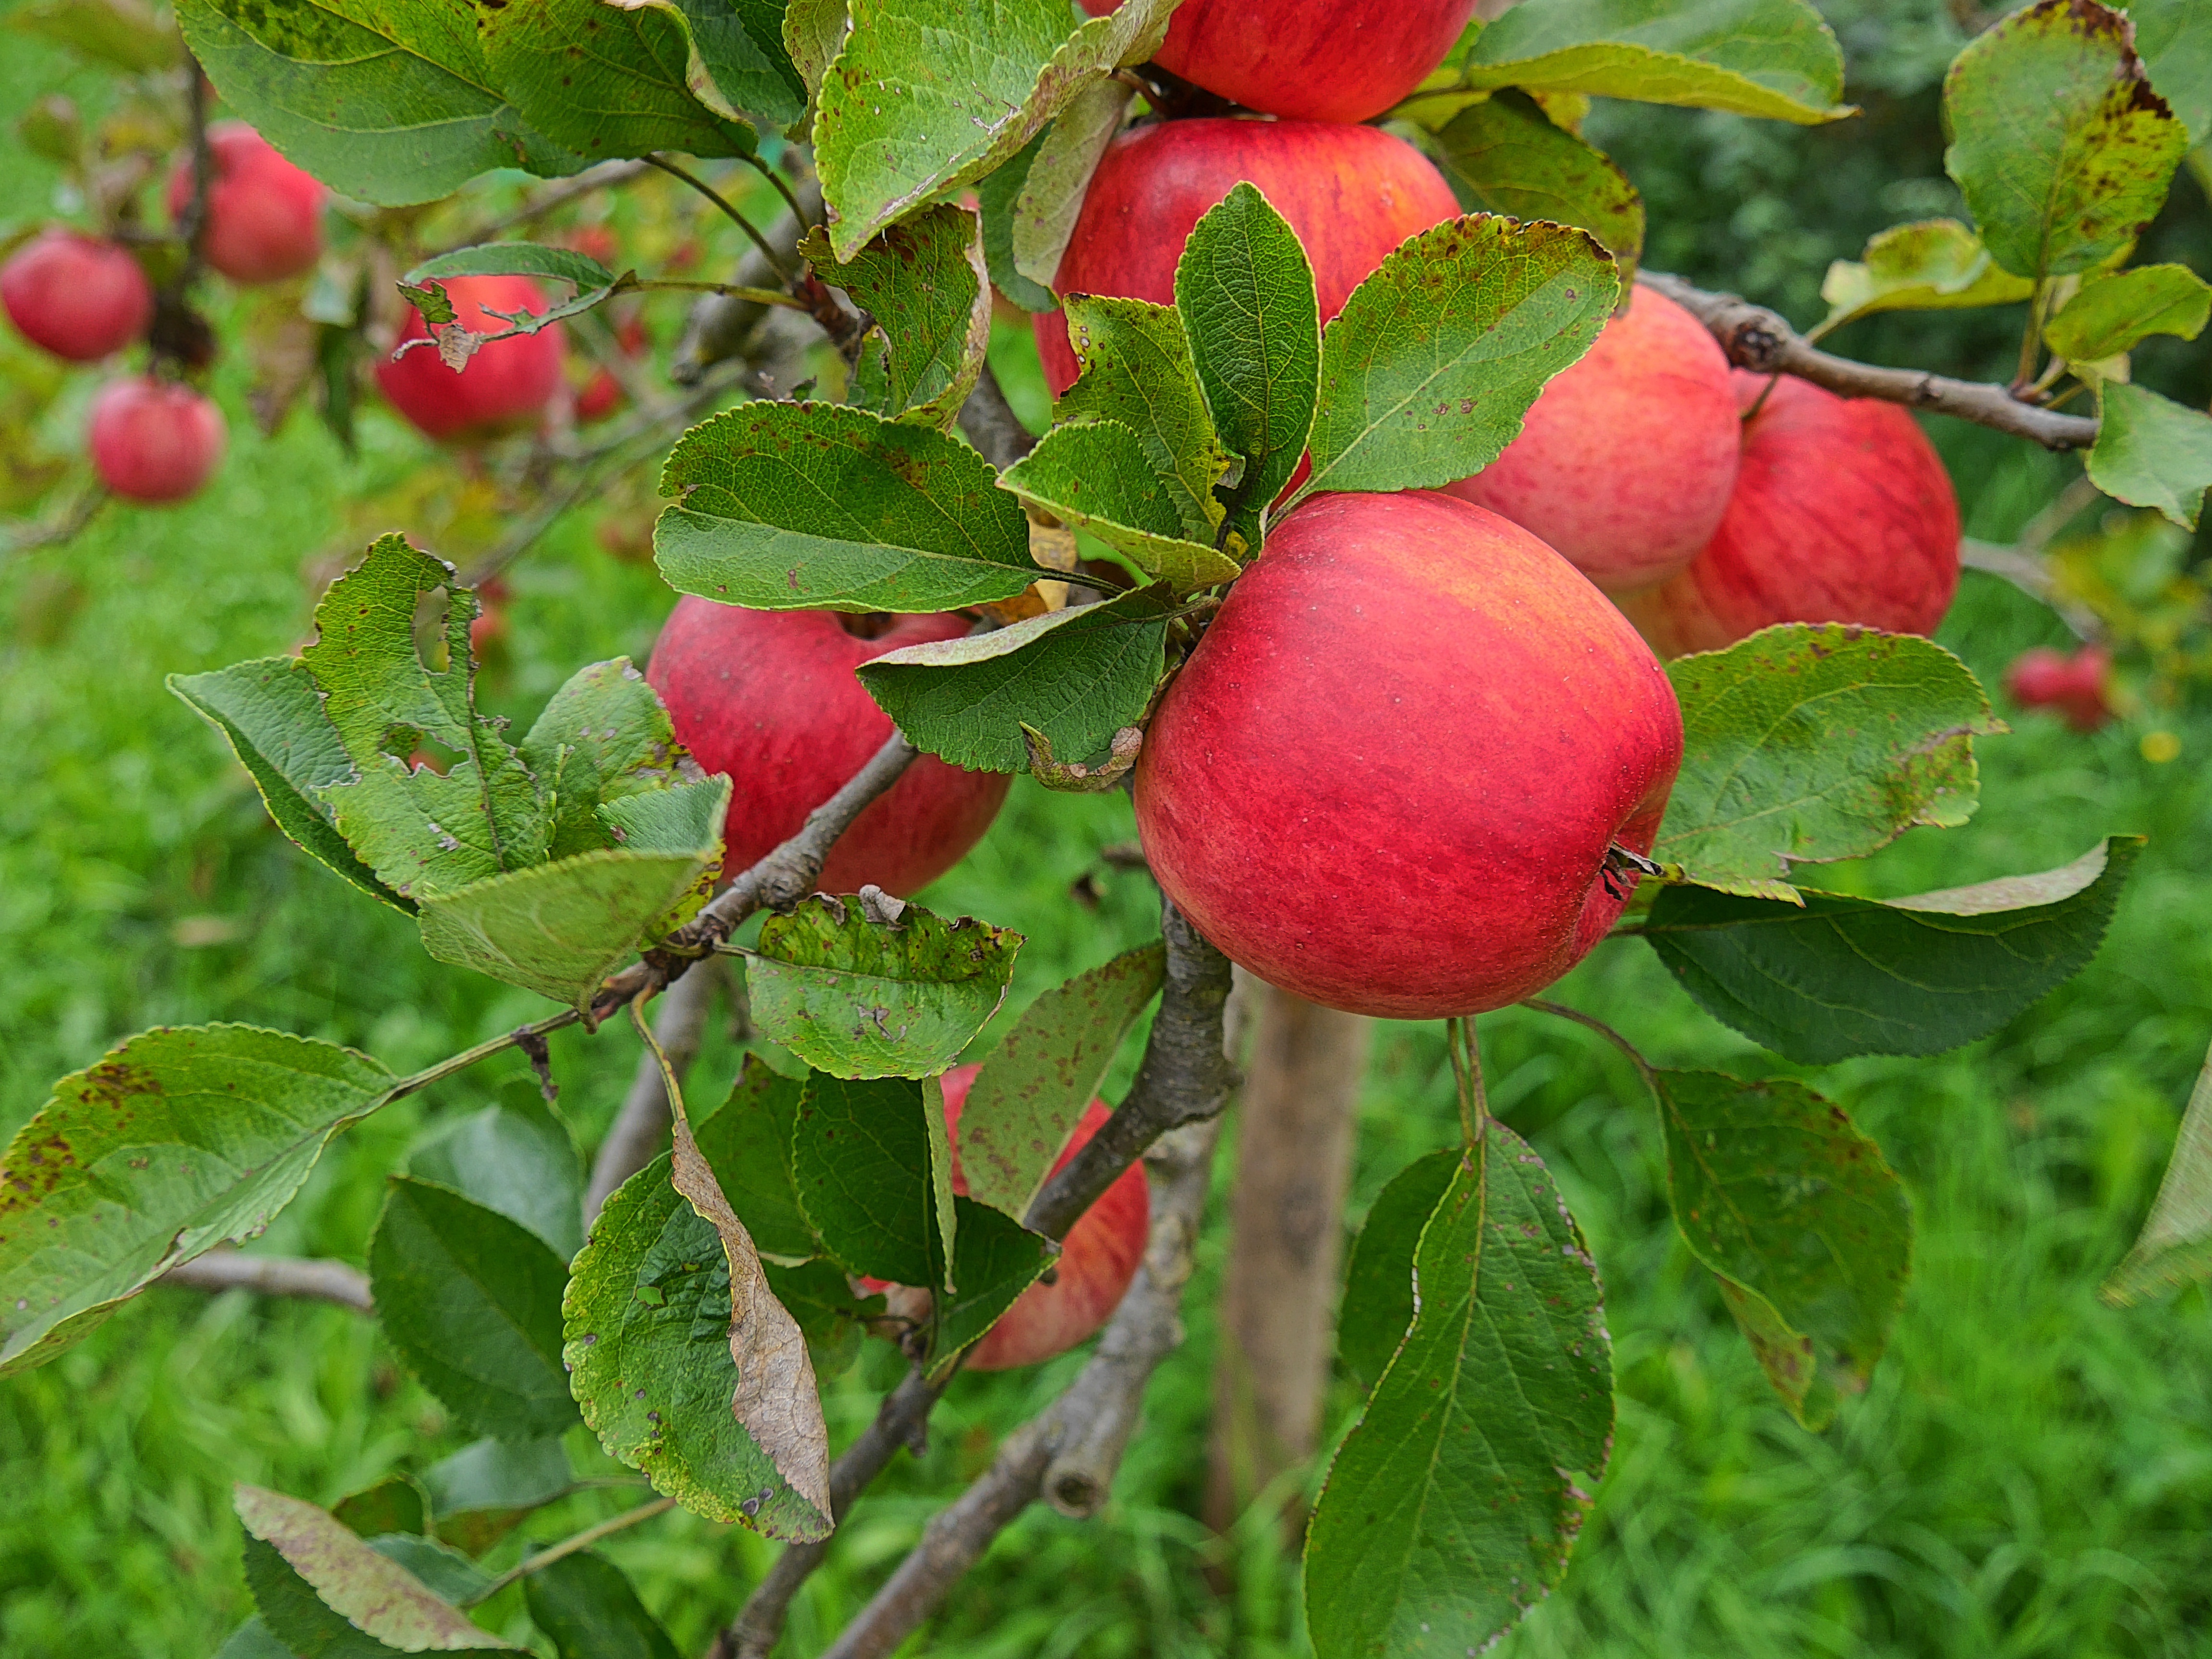
apple, nature, plant, fruit, flower, rose, food, red, produce, evergreen, shrub, apple tree, rose hip, flowering plant, rose family, acerola, malpighia, land plant, rose order, rosa rubiginosa, chinese hawthorn